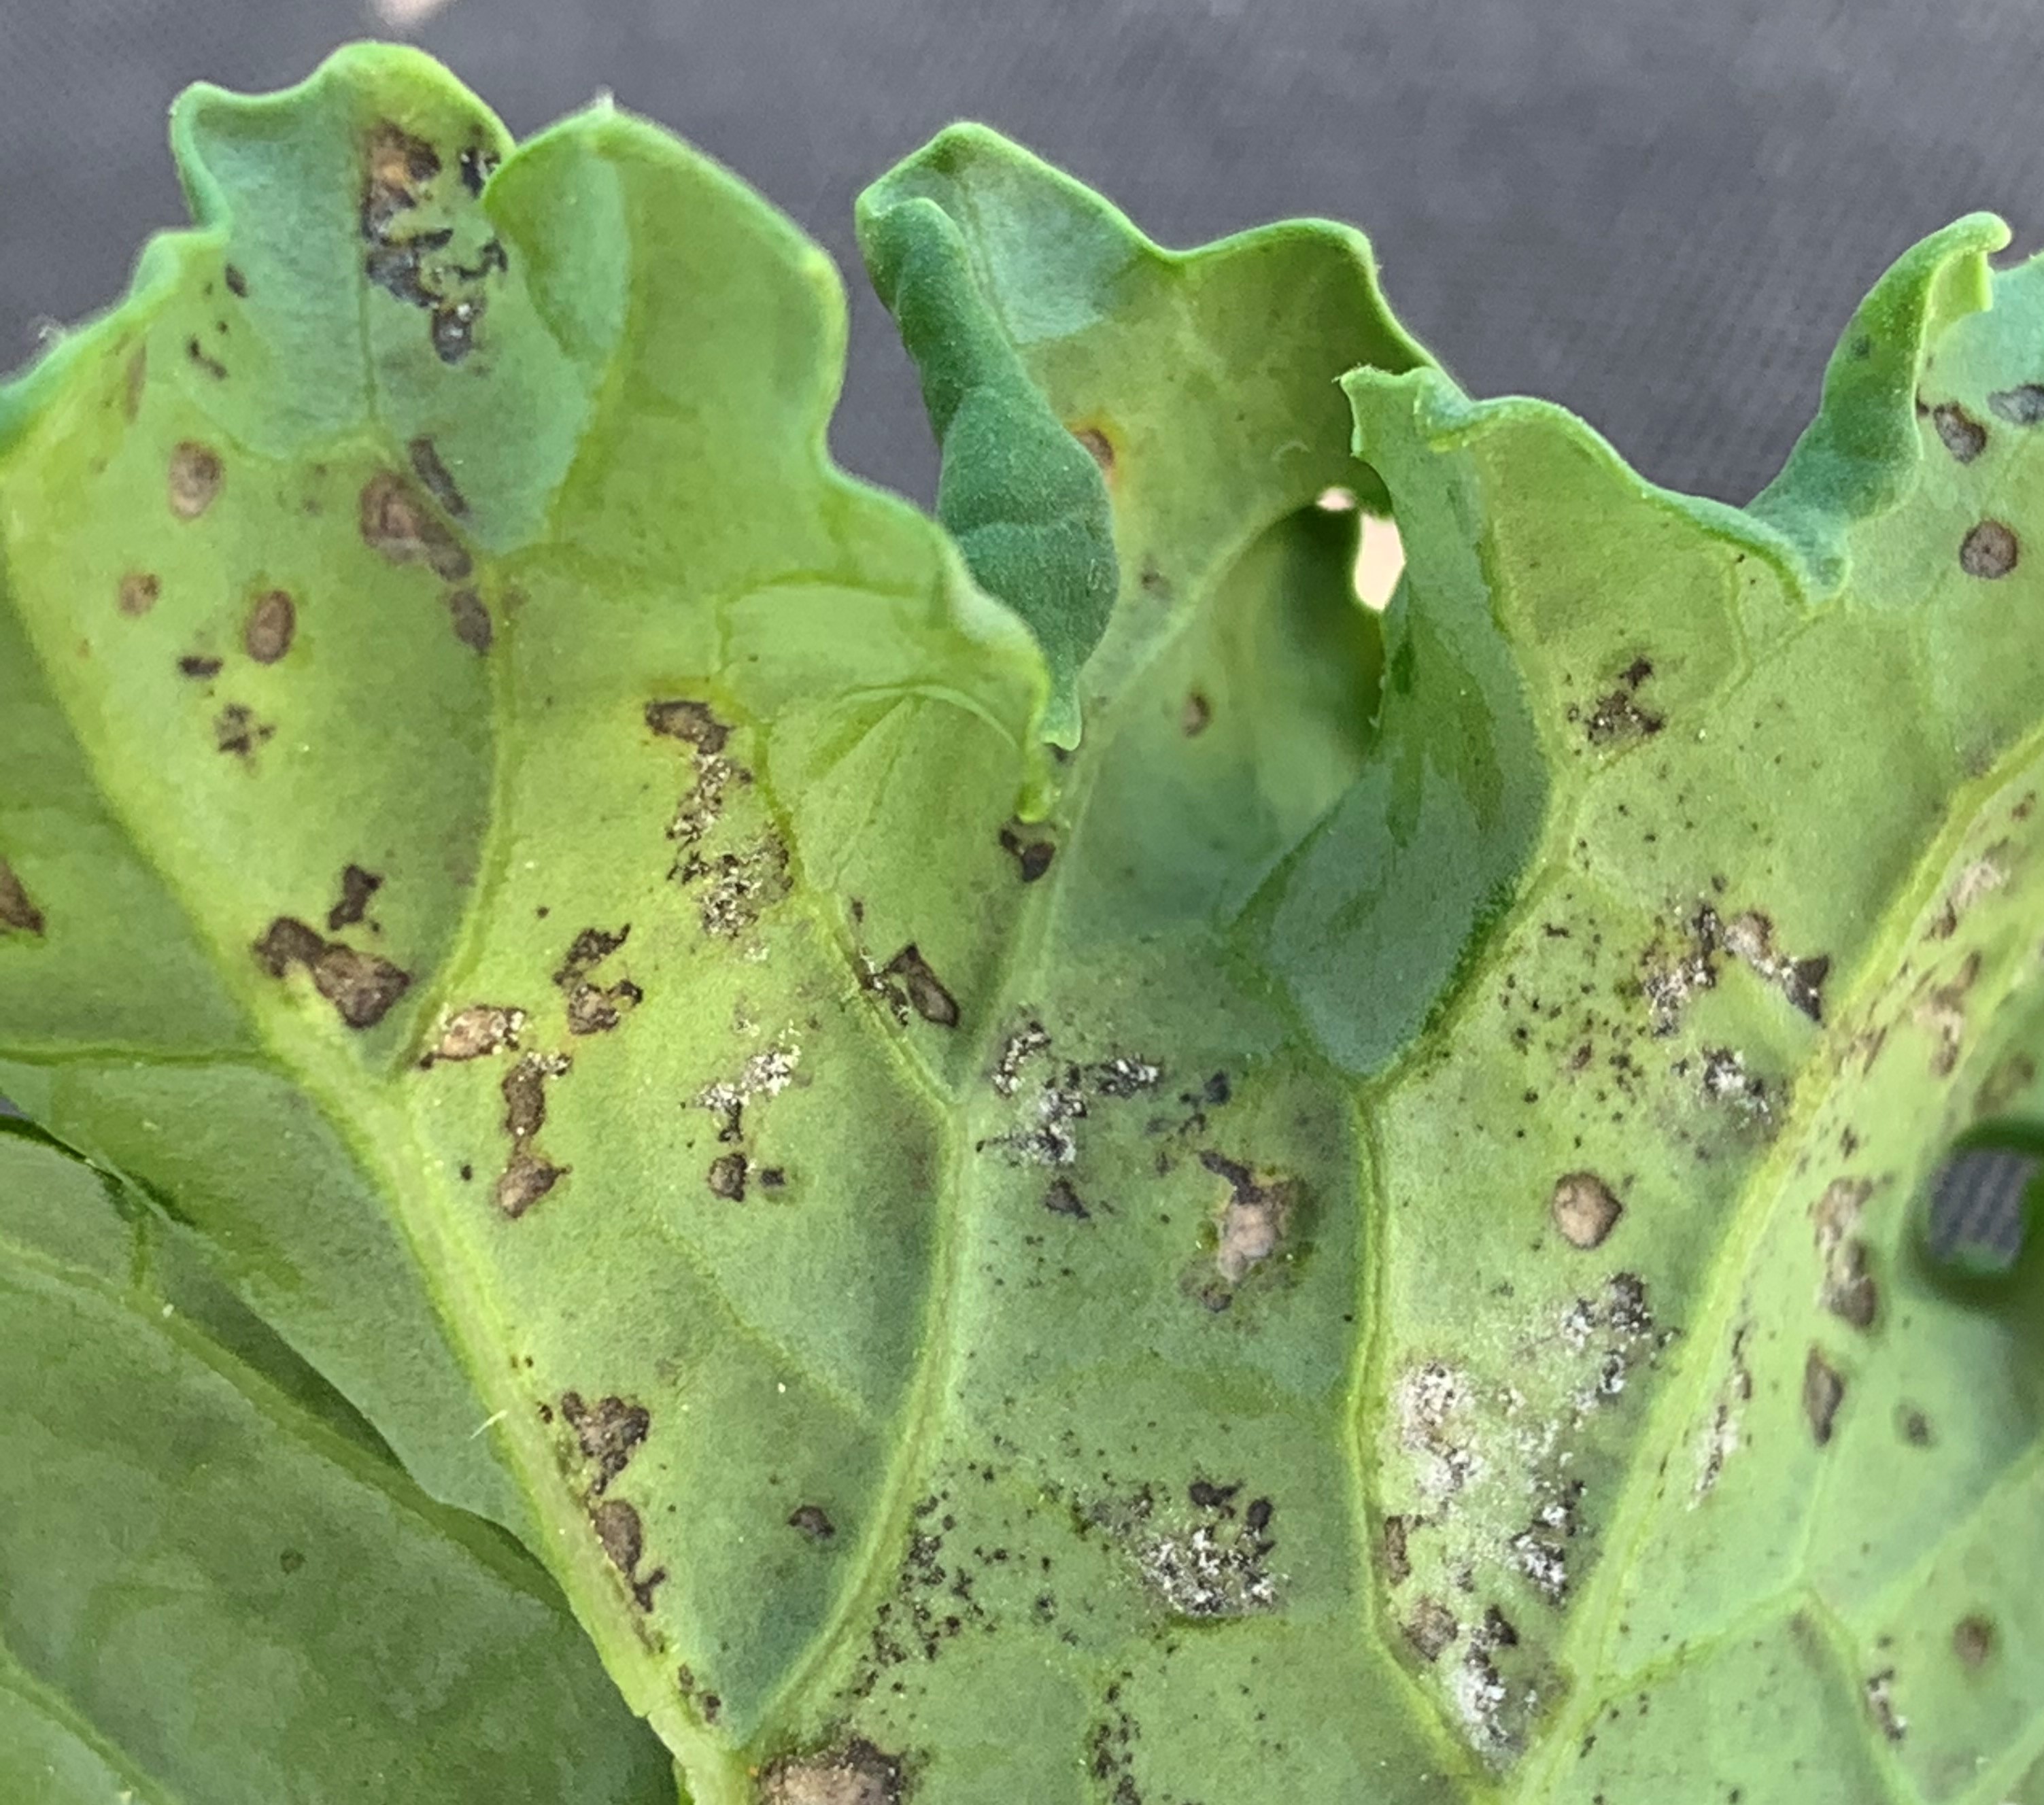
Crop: unknown
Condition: broccoli_downy_mildew